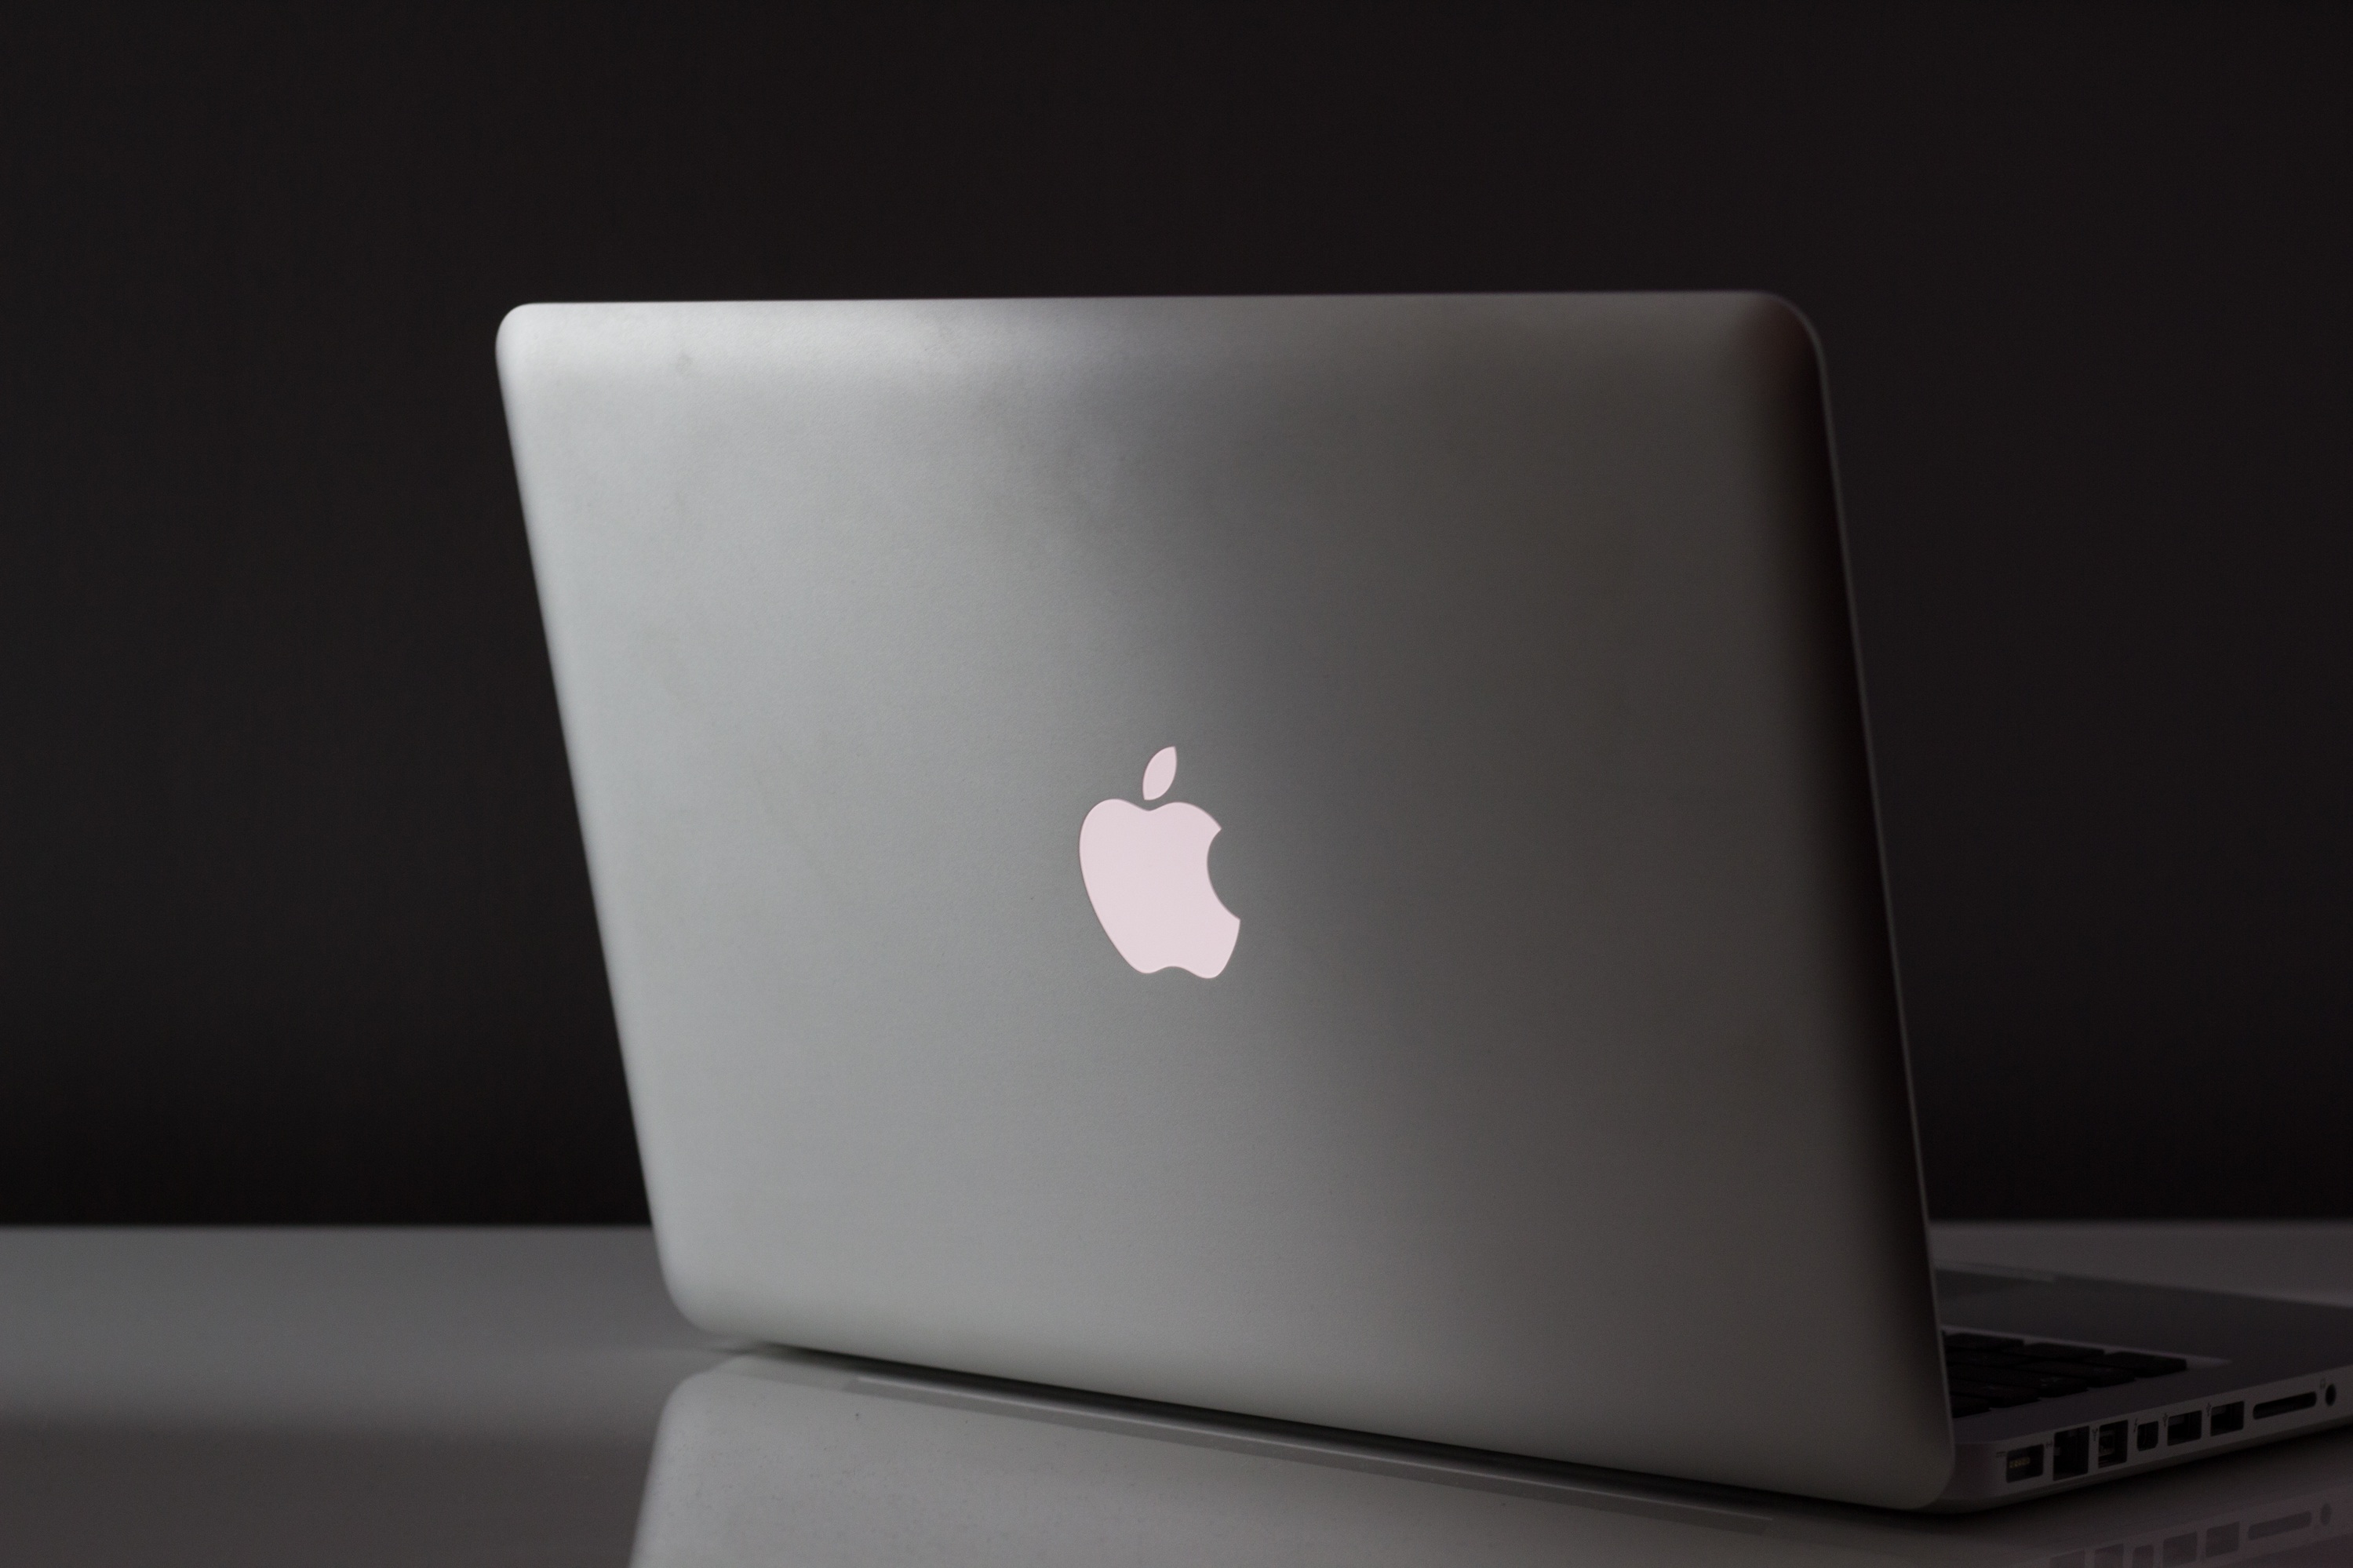
laptop, computer, mac, apple, technology, lighting, macbook pro, electronics, multimedia